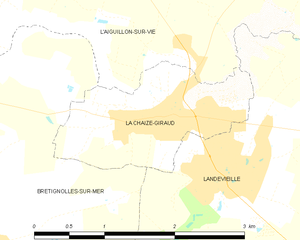
Carte des communes françaises La Chaize-Giraud